Slit (protein)

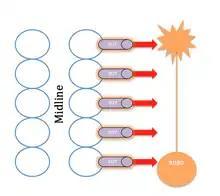
A diagram illustrating the role of Slit in axon guidance: When bound to the cells of the midline, Slit acts by signaling with Robo to repel growing axons away from the midline.

Chemorepellents help to direct growing axons toward the correct regions by directing them away from inappropriate regions. "Slit" genes, as well as their roundabout receptors, act as chemorepellents by helping prevent the wrong types of axons from crossing the midline of the central nervous system during establishment or remodeling of the neural circuits. The binding of Slit to any member of the Roundabout receptor family results in axon repelling through changes in the axon growth cone. The resulting repelling of axons is collectively termed as axonal guidance. "Slit1" and "Slit2" have both been seen to collapse and repel olfactory axons. Further evidence suggests that Slit also directs interneurons, particularly acting in the cortex. Positive effects are also correlated with slits. Slit2 begins the formation of axon branches through neural growth factor genes of the dorsal root ganglia.